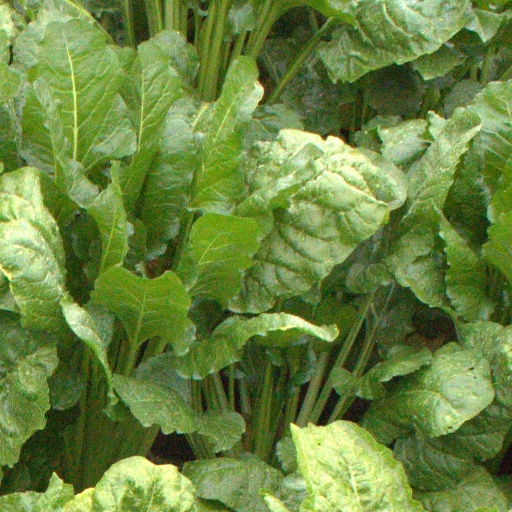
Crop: sugar beet